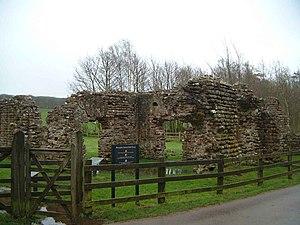
Glannoventa est le nom d’un fort romain de la province de Britannia, dont les ruines du IIᵉ siècle sont situées aujourd’hui sur le territoire de la ville britannique de Ravenglass, dans le comté anglais de Cumbria.